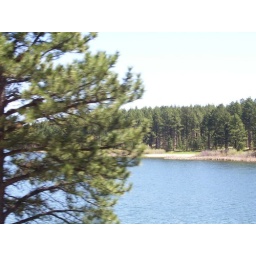
Beautiful lake with tree in the Black Hills